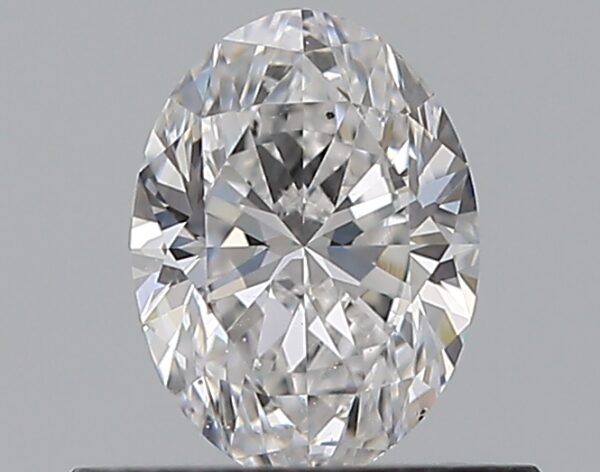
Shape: oval
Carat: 0.5
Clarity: VS2
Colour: D
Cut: EX
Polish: EX
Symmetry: VG
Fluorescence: M
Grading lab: GIA
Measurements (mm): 6.01 x 4.43 x 2.8